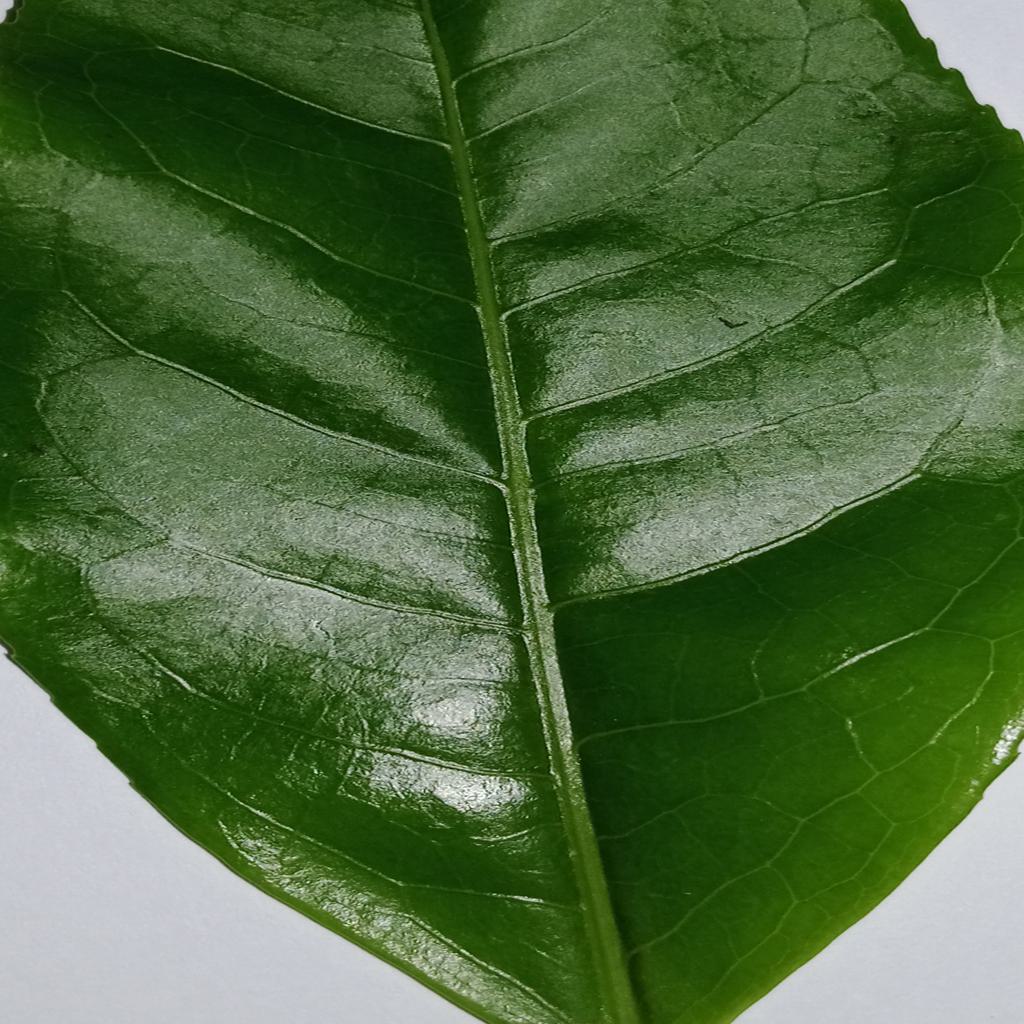
Label: Healthy